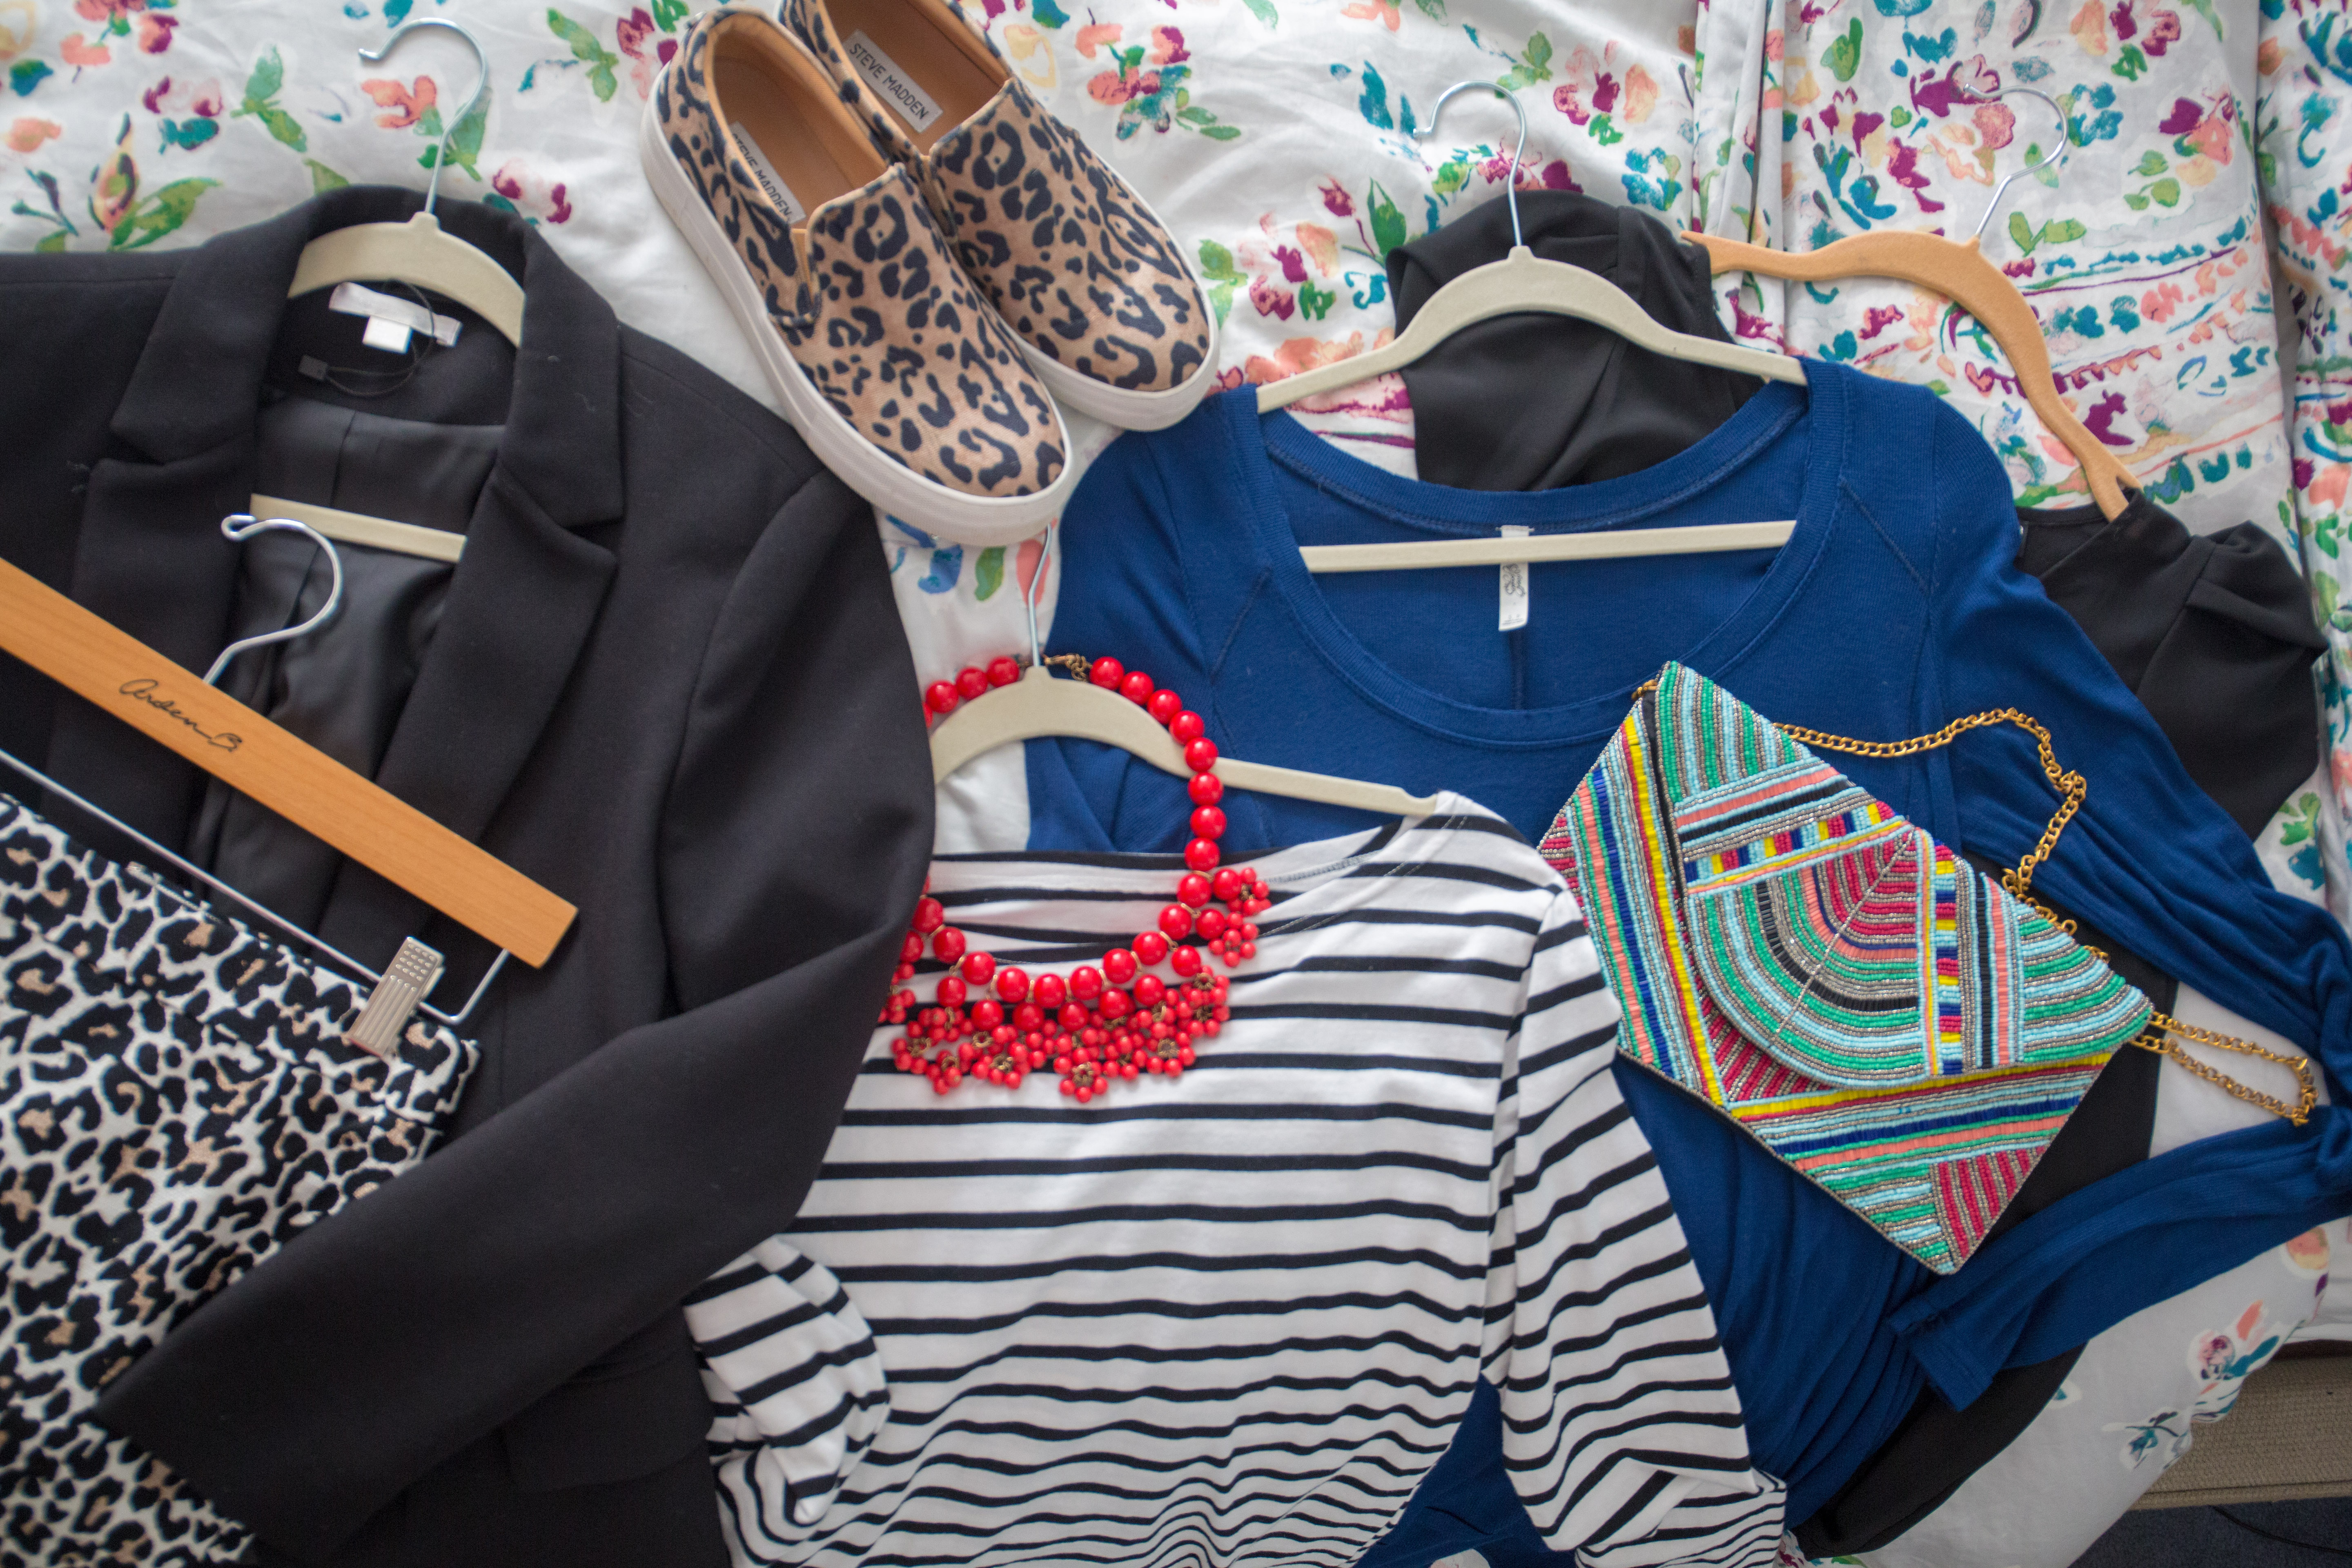
outerwear, fashion, hoodie, textile, t shirt, headgear, sleeve, jacket, sweater, glasses, pattern, top, vacation, hood, street fashion, tourism, style, selling